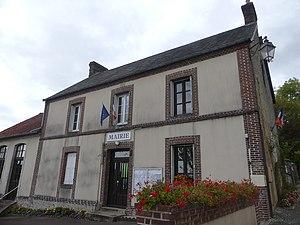
Façade
Saint-Martin-des-Pézerits est une commune française, située dans le département de l'Orne en région Normandie, peuplée de 138 habitants.